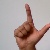
The image shows a hand gesture representing the letter 'L' in Indian Sign Language.